Describe the emotion expressed in this image:  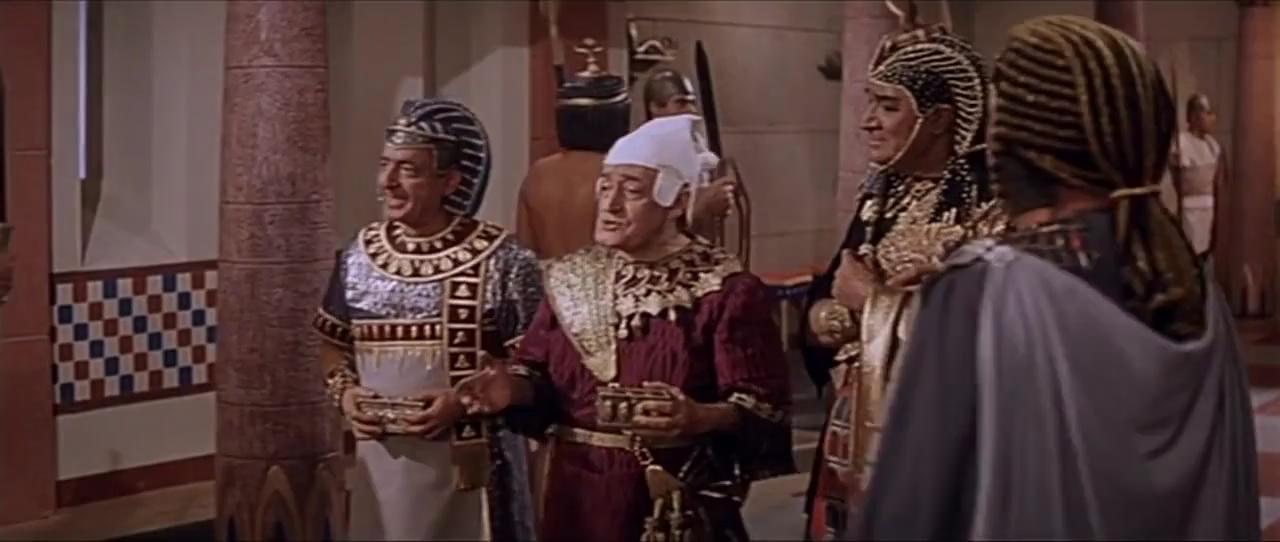
This person displays Fear, valence and arousal with low intensity.